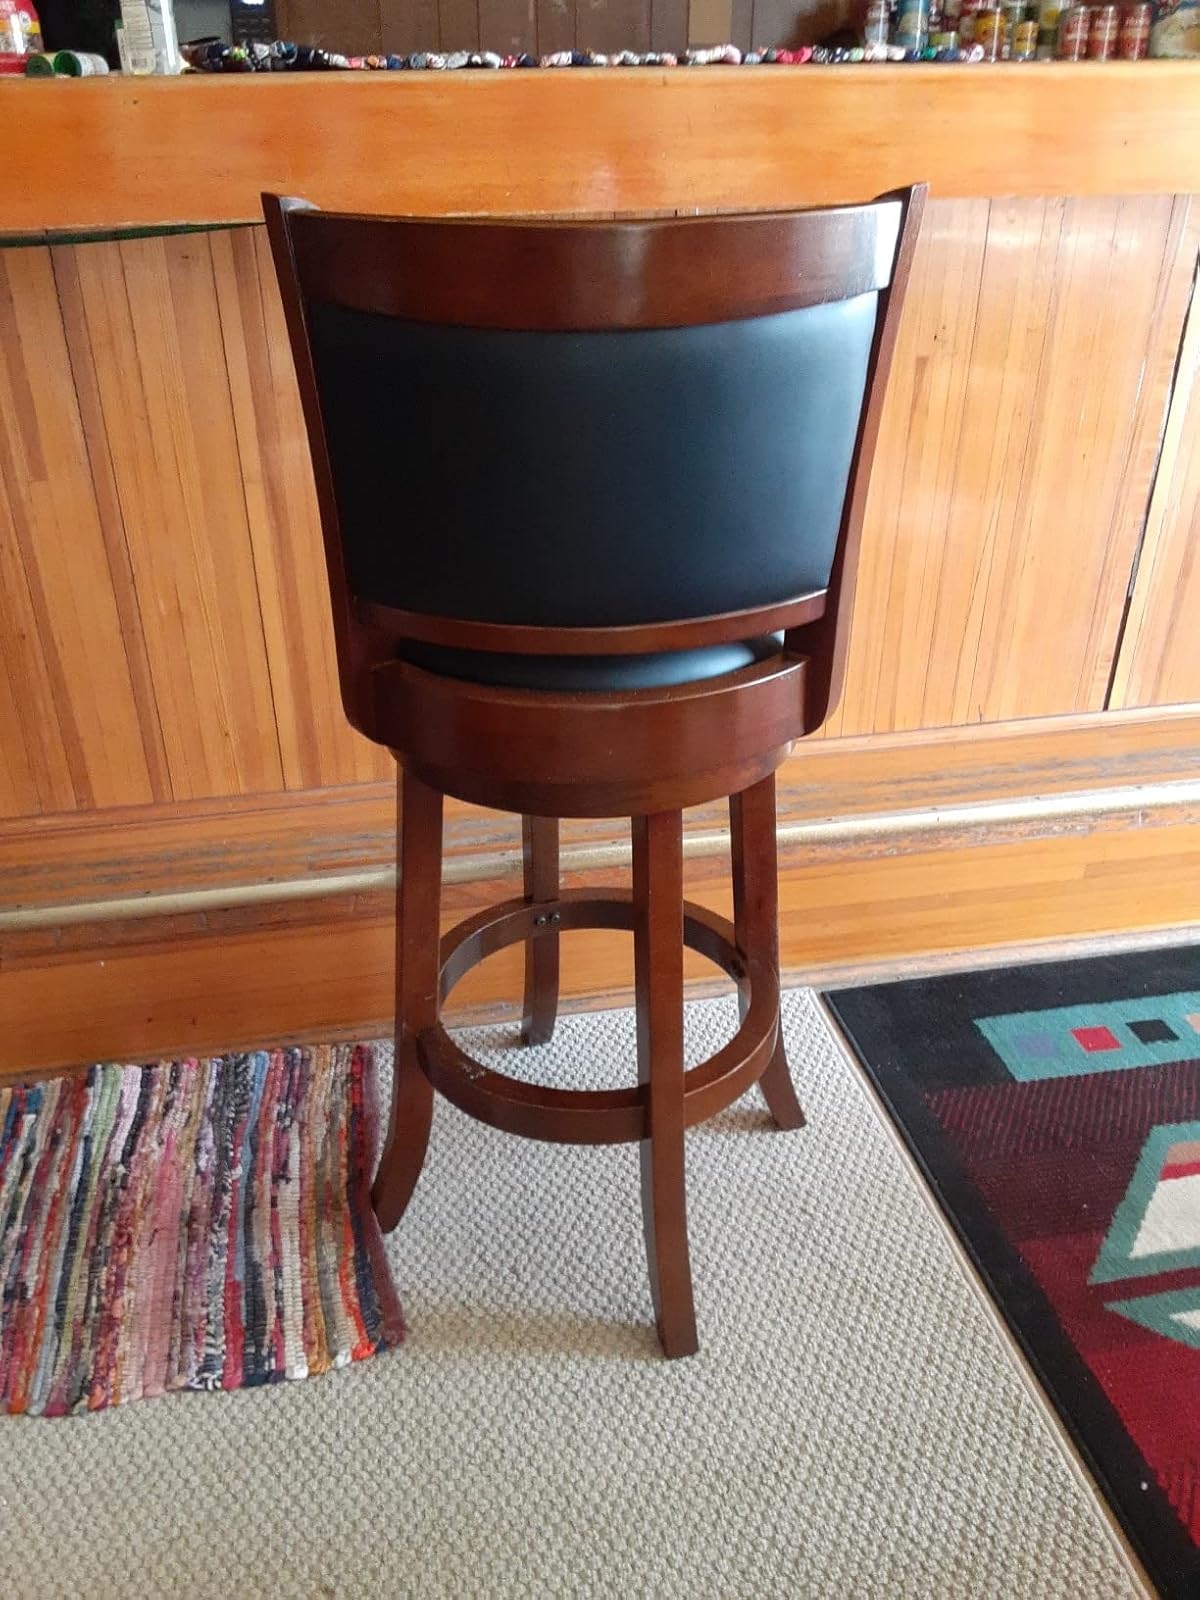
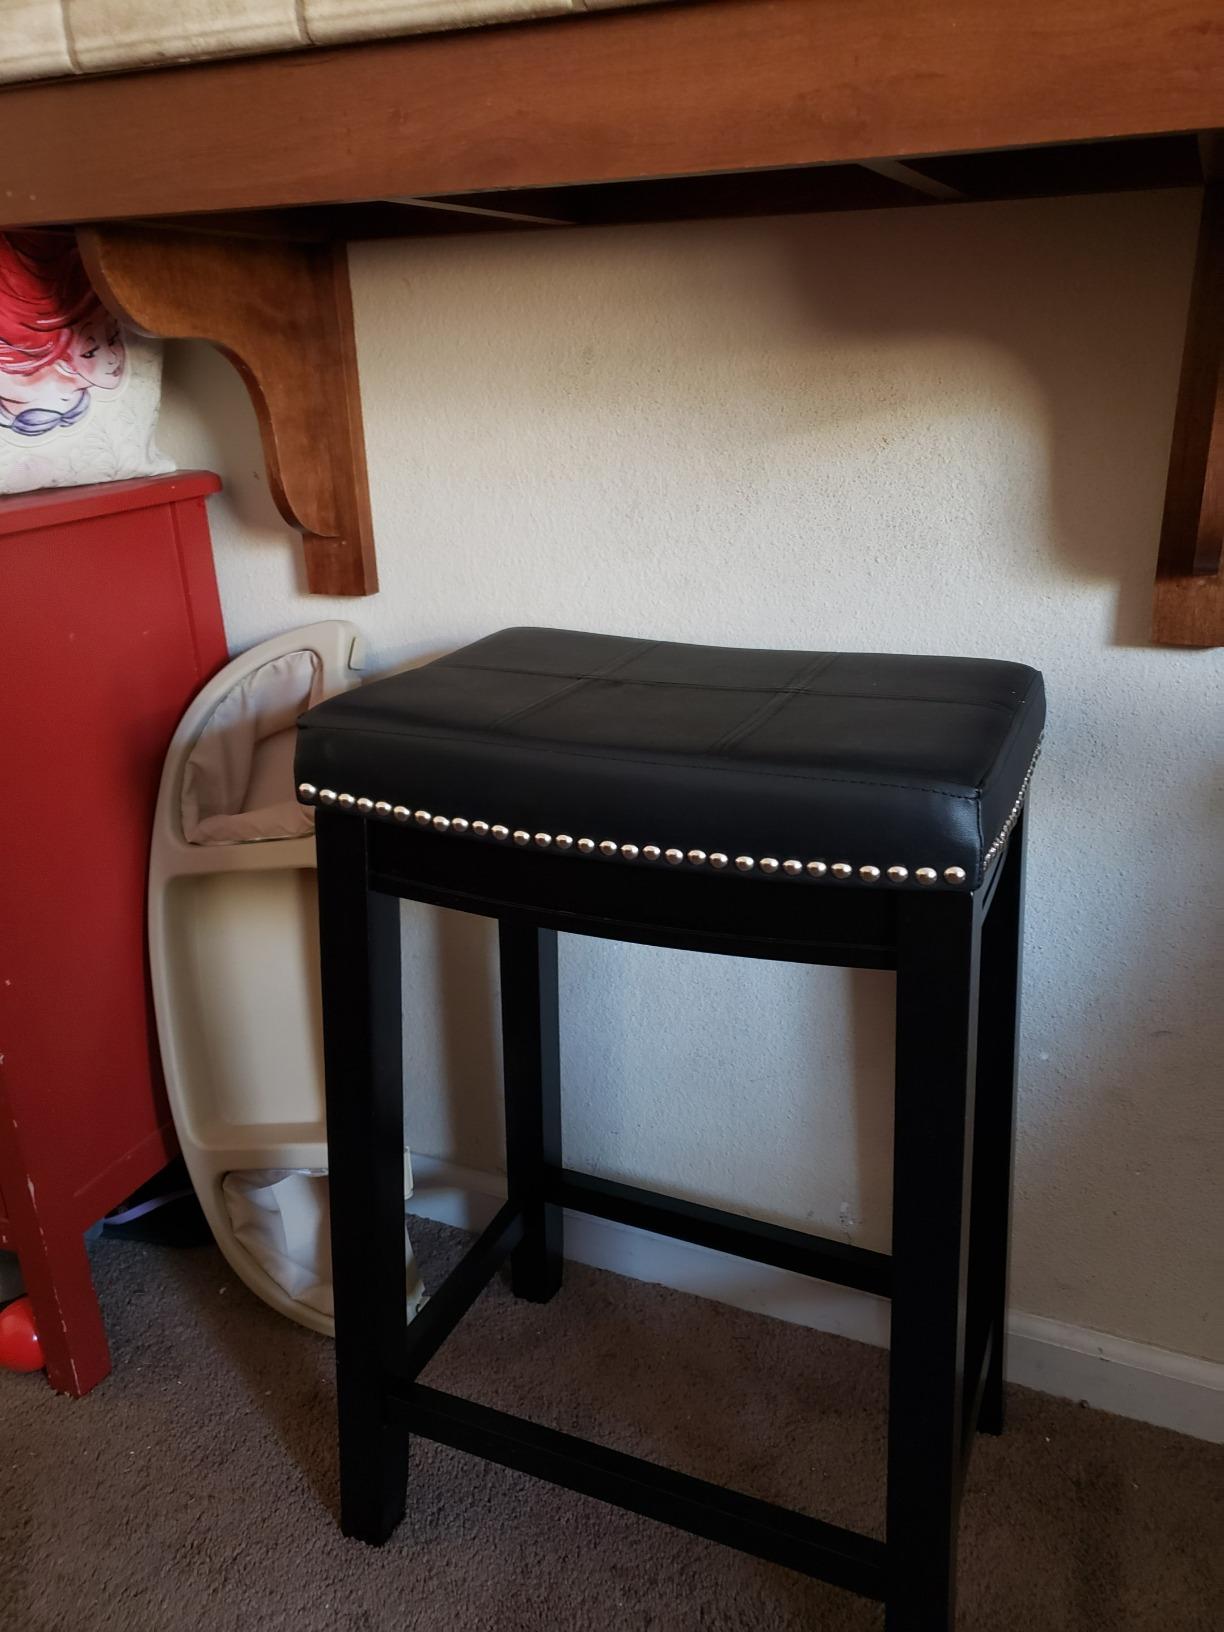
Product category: stool
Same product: no